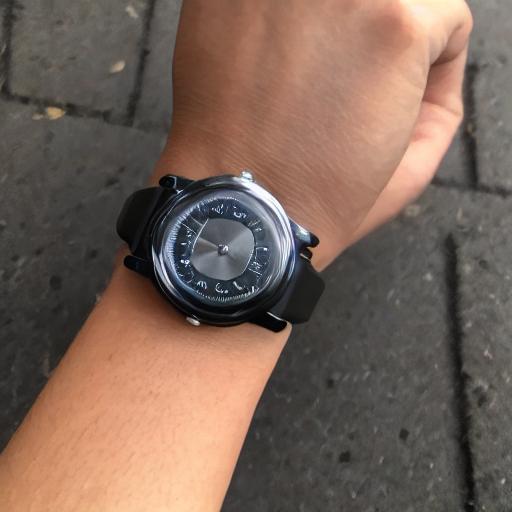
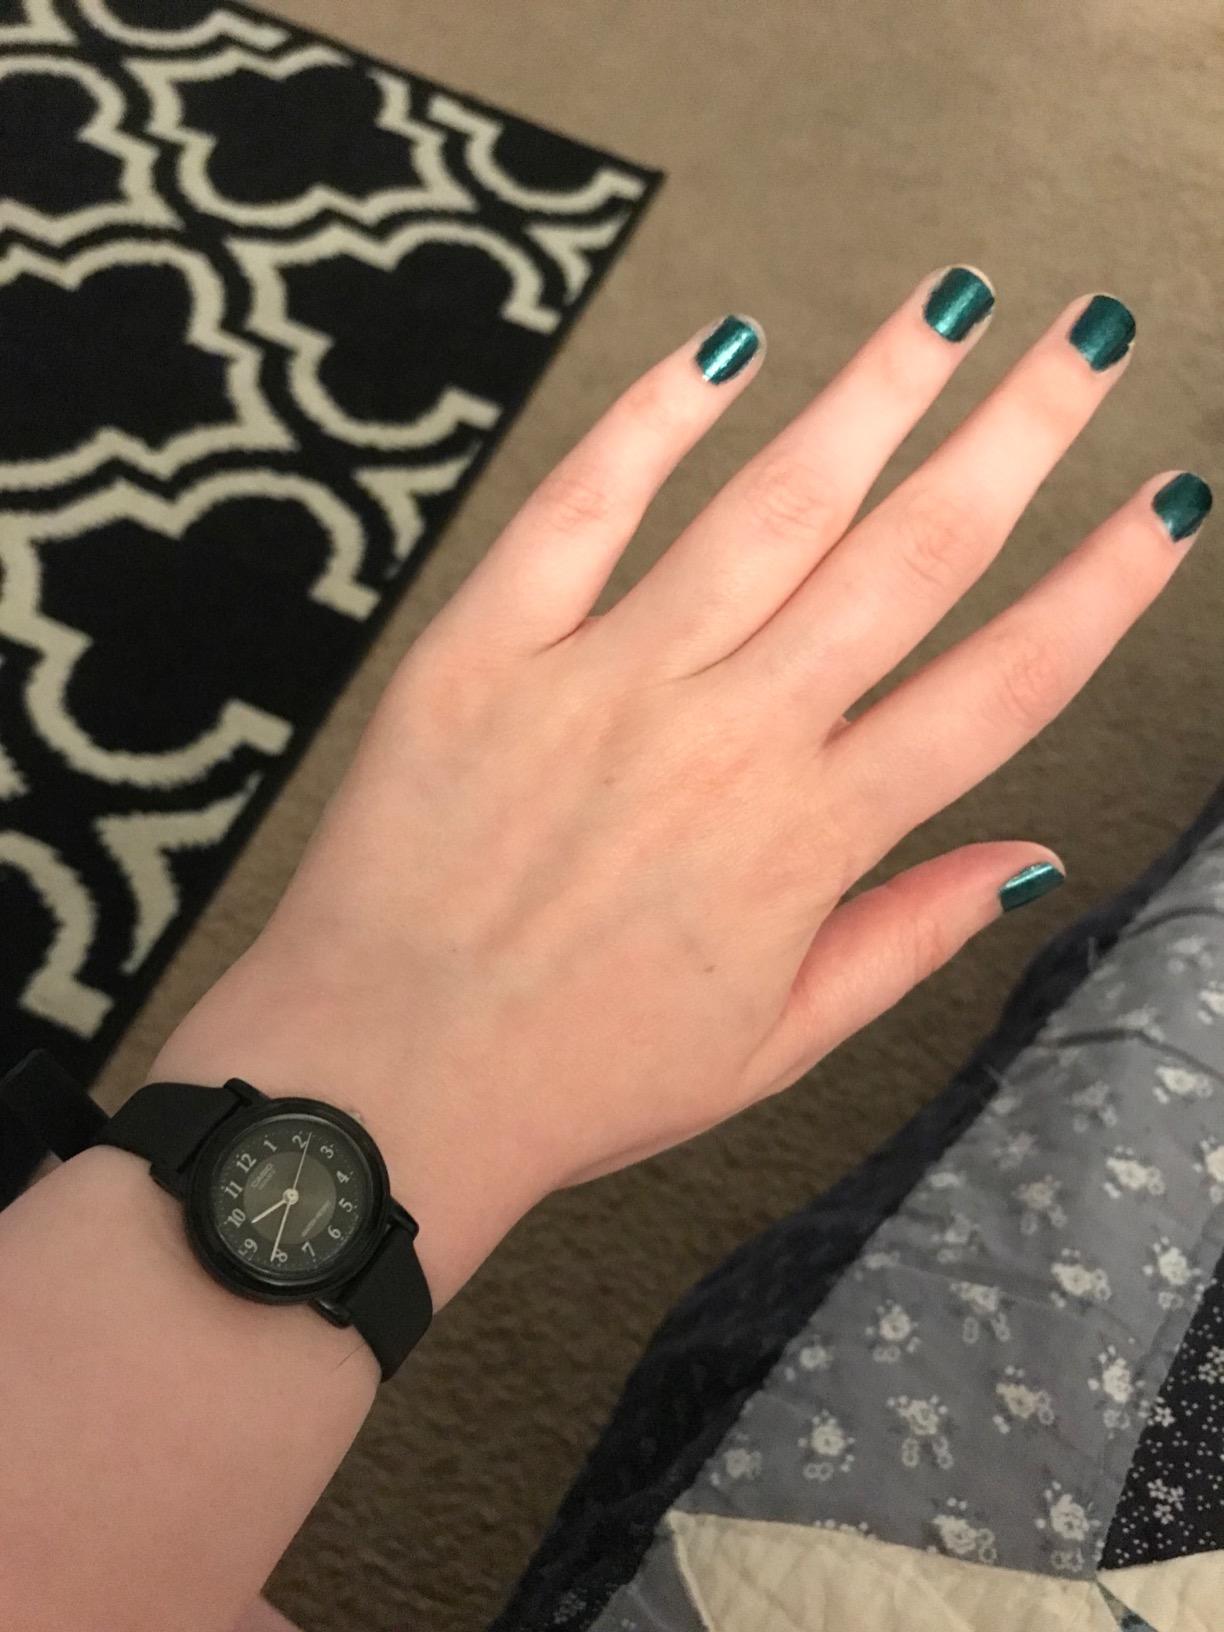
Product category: accessories_watch
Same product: no